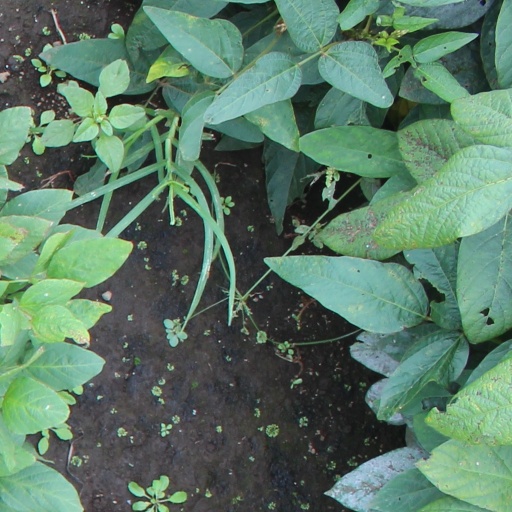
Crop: soybean